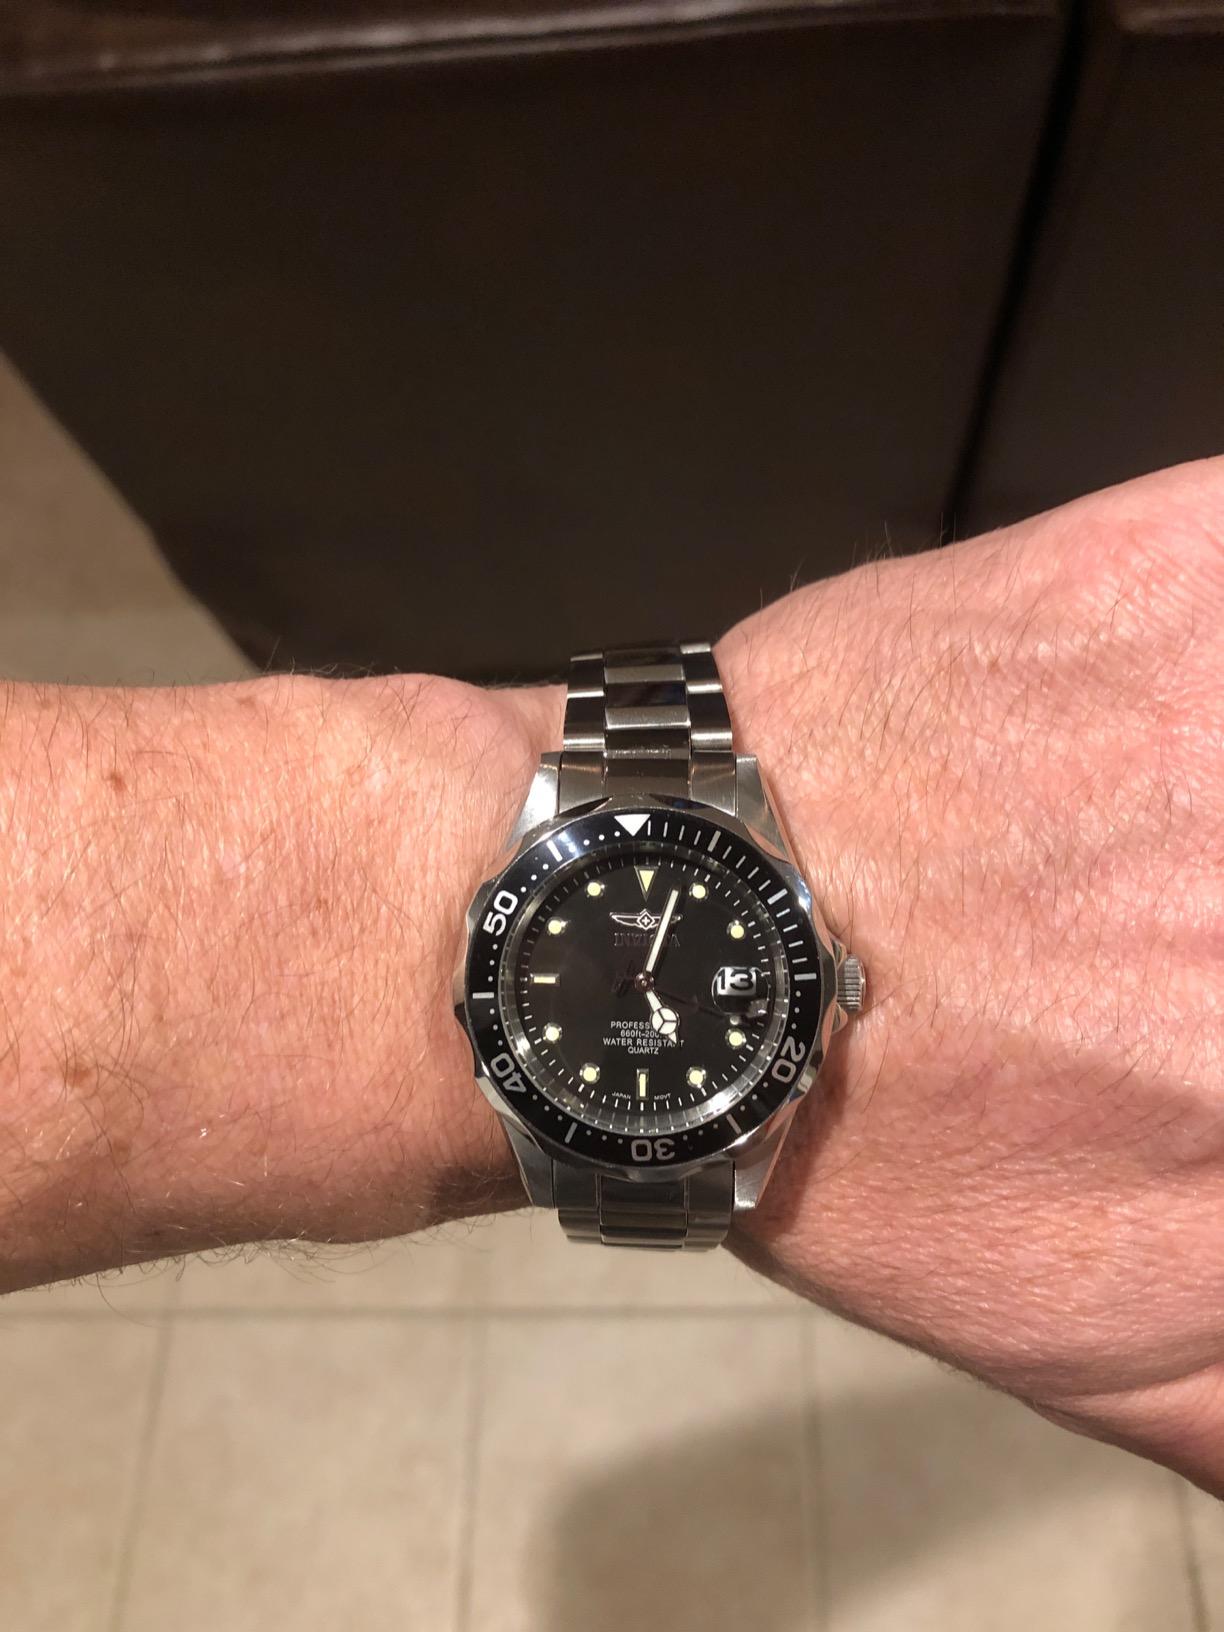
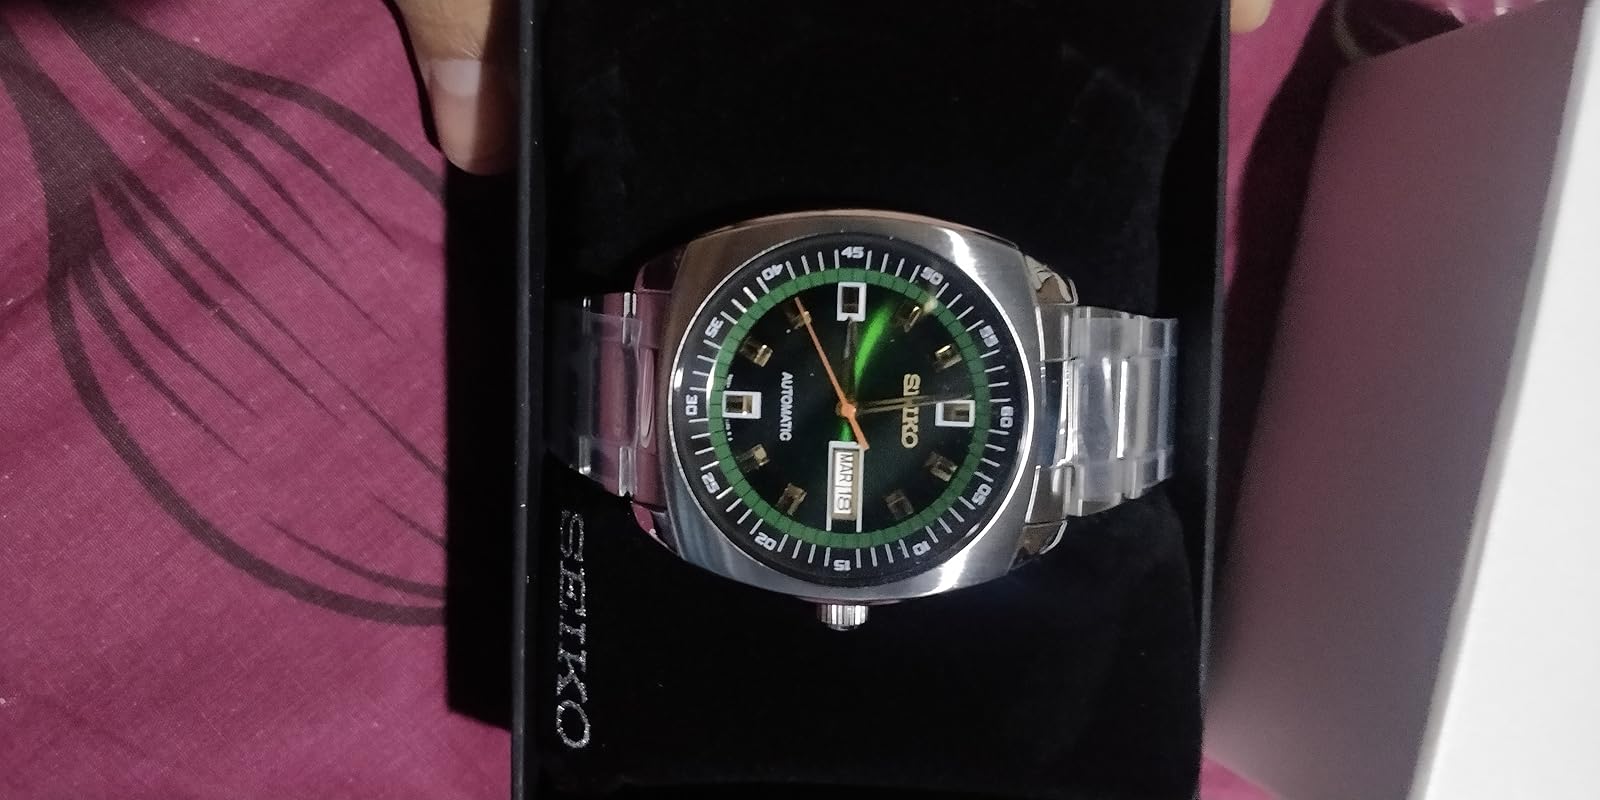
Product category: accessories_watch
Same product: no